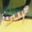
Label: lizard